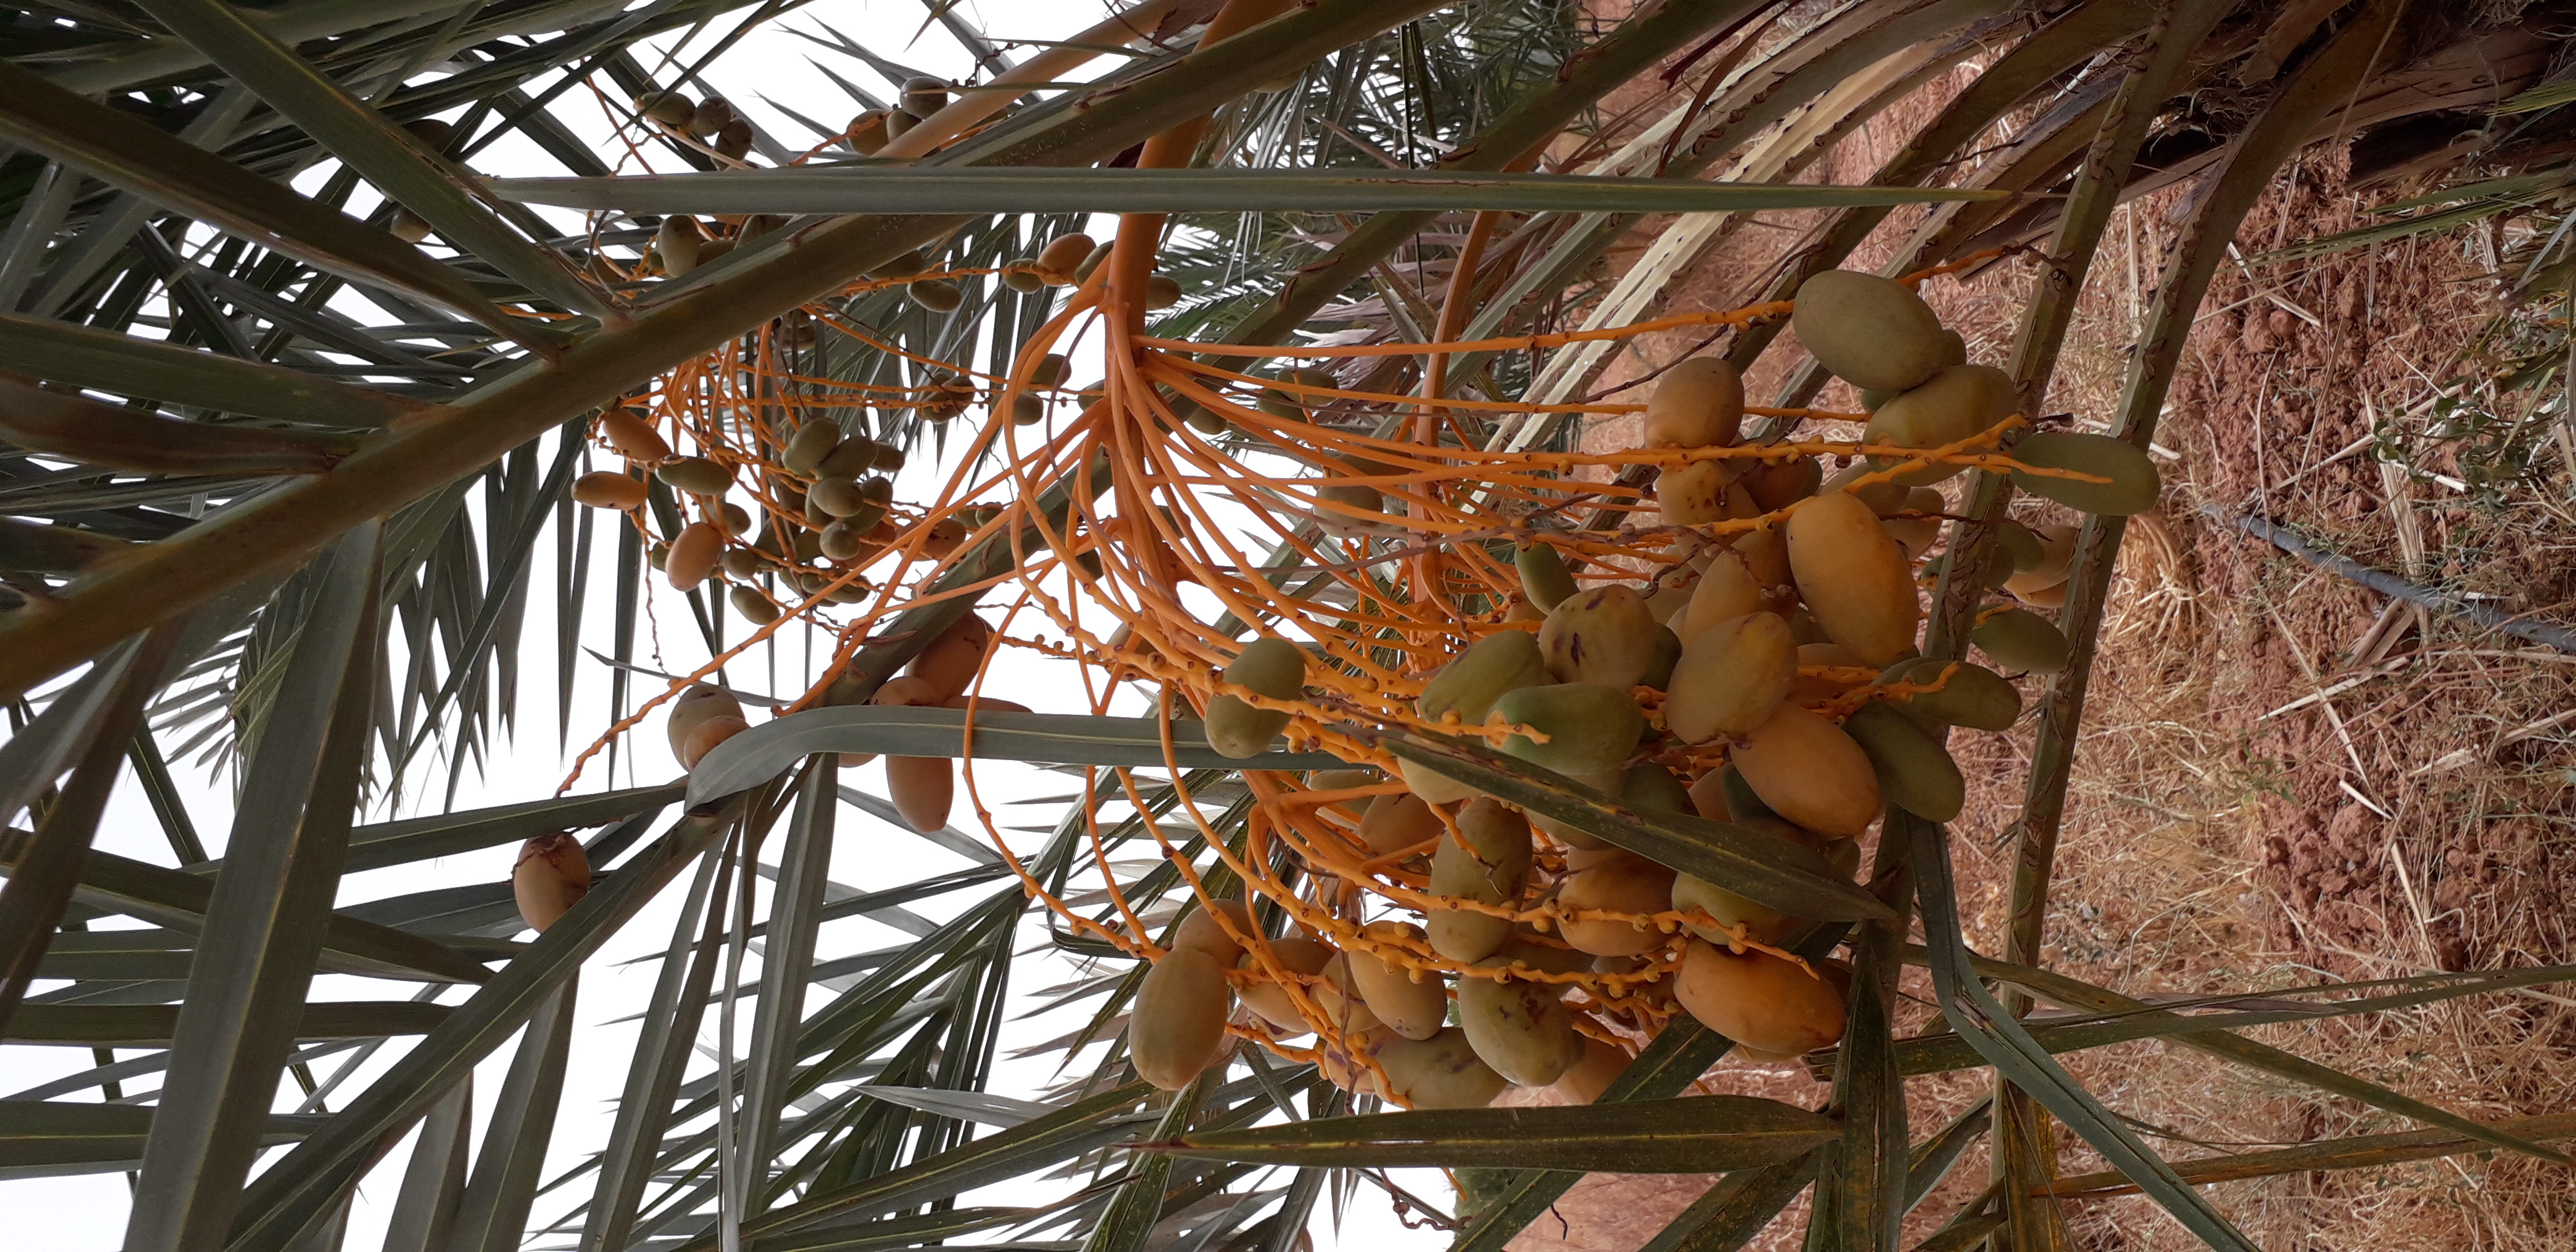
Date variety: Boumajhoul